Geraldine Farrar

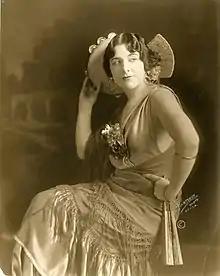
Farrar in 1923

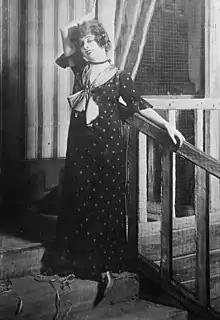
Farrar in "Julien" in 1914

Alice Geraldine Farrar (February 28, 1882 – March 11, 1967) was an American lyric soprano who could also sing dramatic roles. She was noted for her beauty, acting ability, and "the intimate timbre of her voice." In the 1910s, she also found success as an actress in silent films. She had a large following among young women, who were nicknamed "Gerry-flappers".